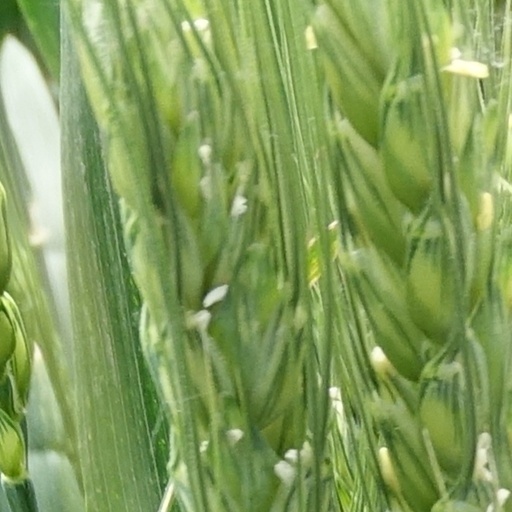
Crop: wheat